William Henry Harrison 1840 presidential campaign

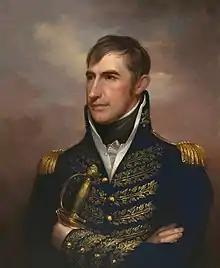
Portrait of Harrison by Rembrandt Peale

William Henry Harrison was born on February 9, 1773, on Berkeley Plantation in Charles City County, Virginia. His father was the wealthy and influential Benjamin Harrison, a signer of the Declaration of Independence and Governor of Virginia. Houseguests at Berkeley while Harrison was a child included George Washington, Thomas Jefferson and Patrick Henry. Harrison was sent to Hampden-Sydney College in 1787, where he developed a lifelong interest in Roman history, and then to Philadelphia to learn medicine from Dr. Benjamin Rush, including study at the University of Pennsylvania.